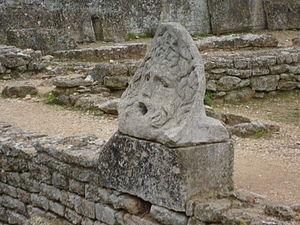
Une fontaine est une construction, généralement accompagnée d'un bassin, de laquelle jaillit de l'eau. Une fontaine peut être naturelle, c'est-à-dire alimentée par une source ou faire partie d'un réseau de distribution d'eau, un réseau d’aqueducs, ou un réseau alimenté par des pompes. La fontainerie classique distingue les fontaines des jets d'eau, nappes d'eau et cascades.